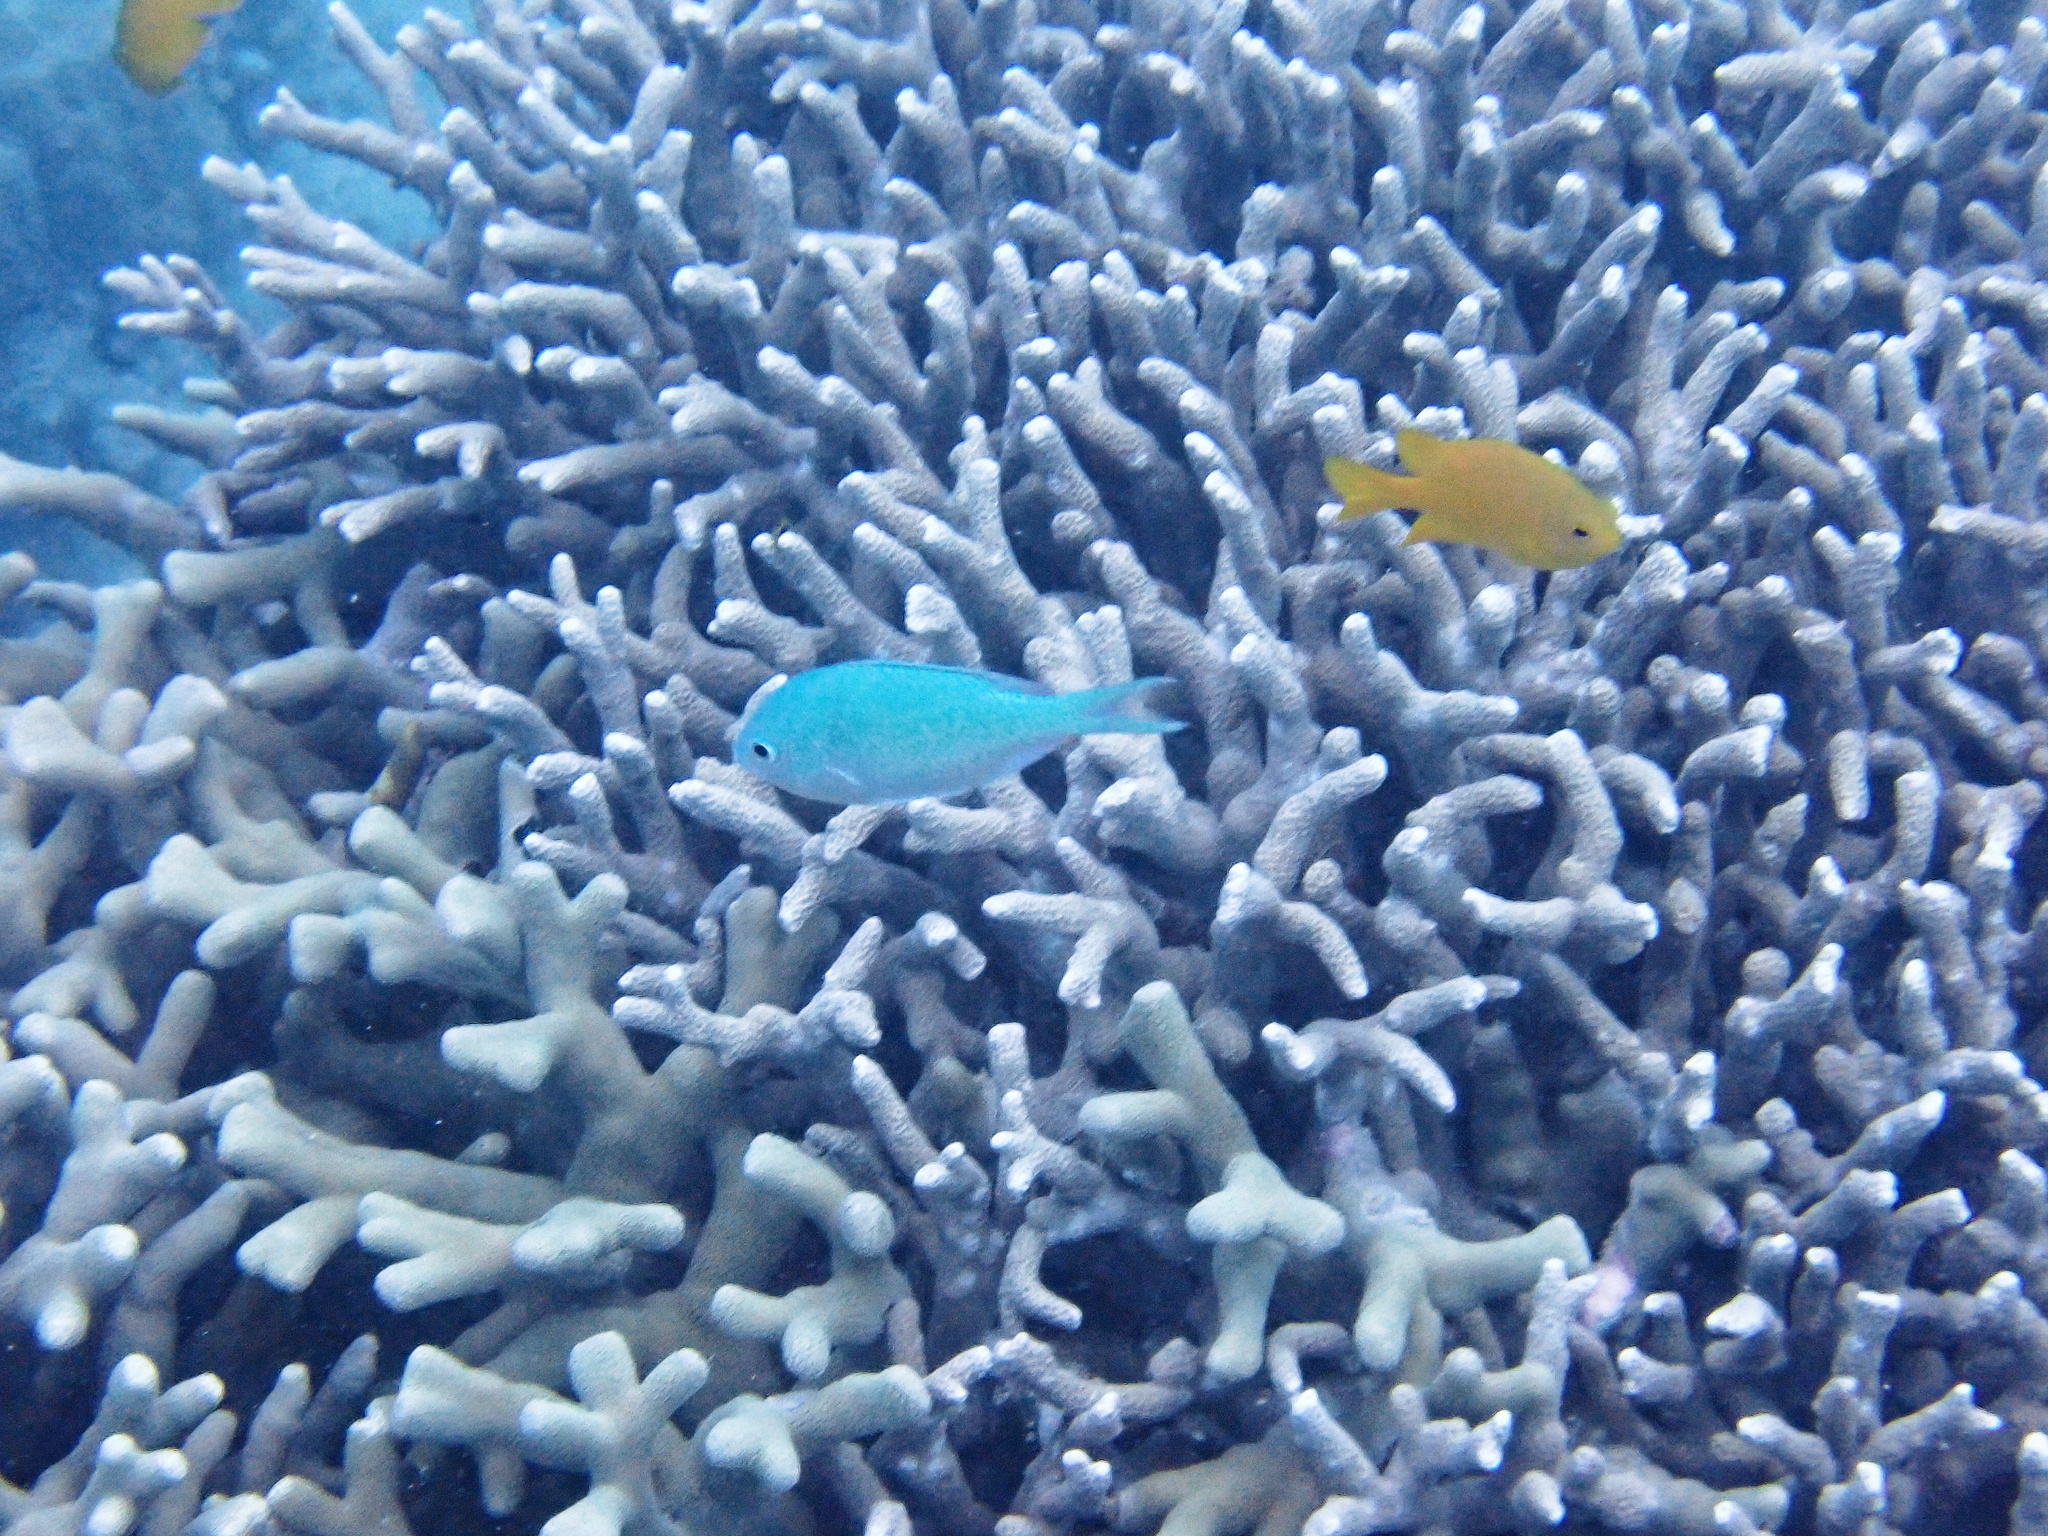
Chromis viridis (Blue-green Chromis)